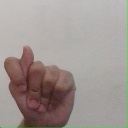
अक्षर: ट